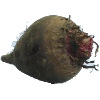
Label: beetroot